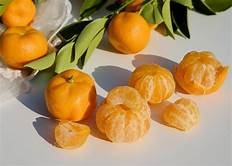
Label: mandarine